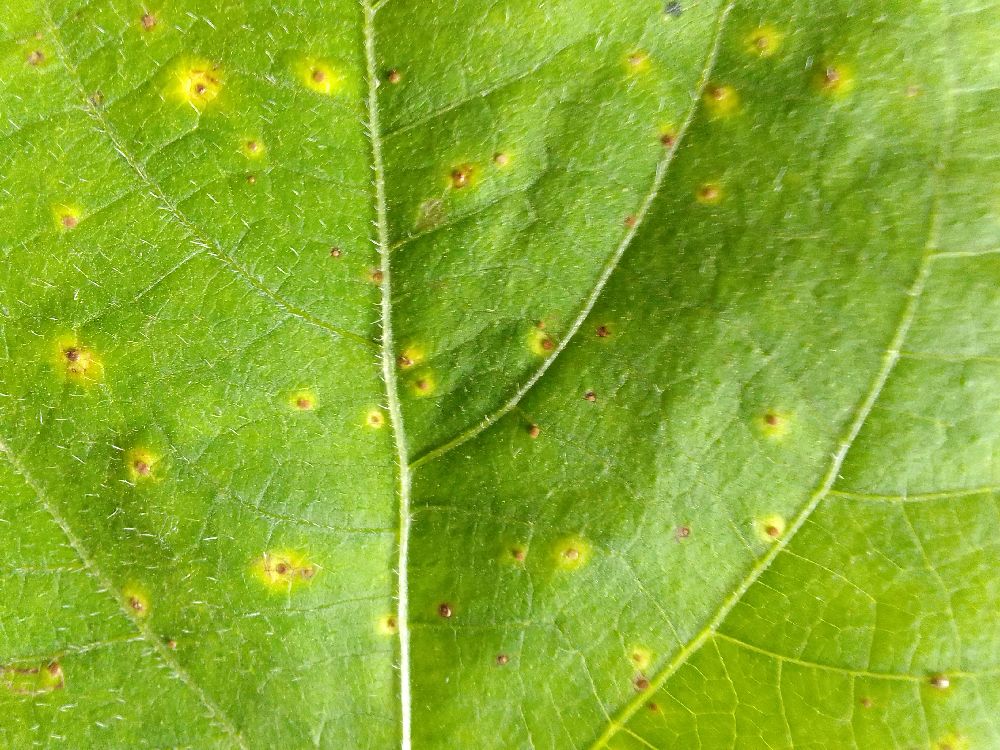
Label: rust